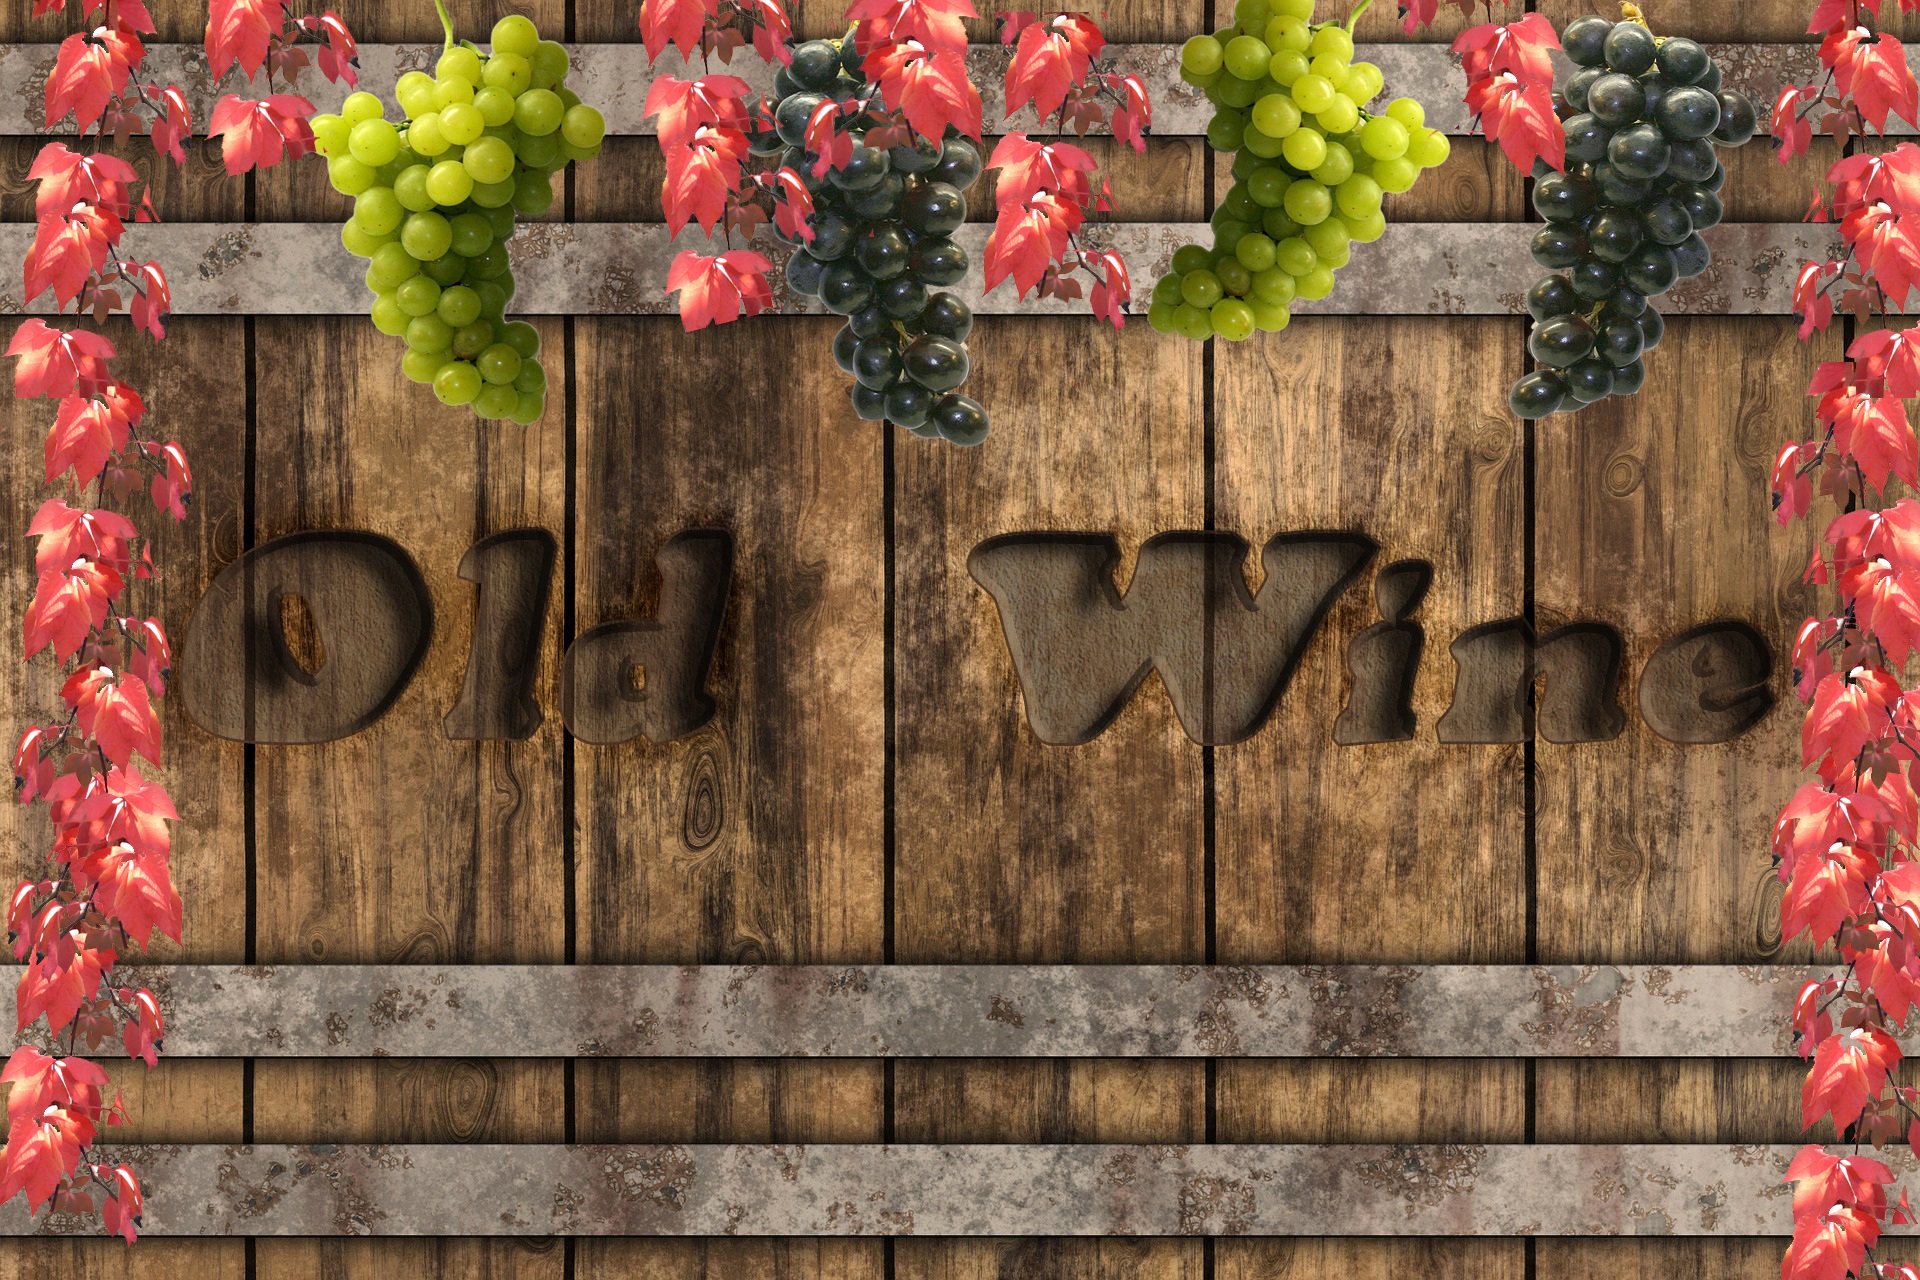
nature, wood, wine, flower, wall, red, color, autumn, frame, colorful, yellow, maple, emerge, leaves, vines, background, temple, boards, grapes, tradition, october, of course, fall foliage, golden autumn, beech, wellness, autumn decoration, wine barrel